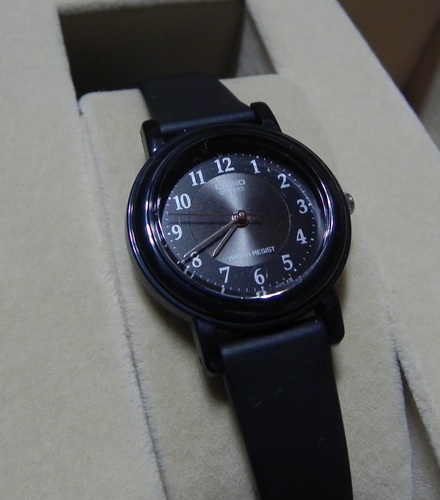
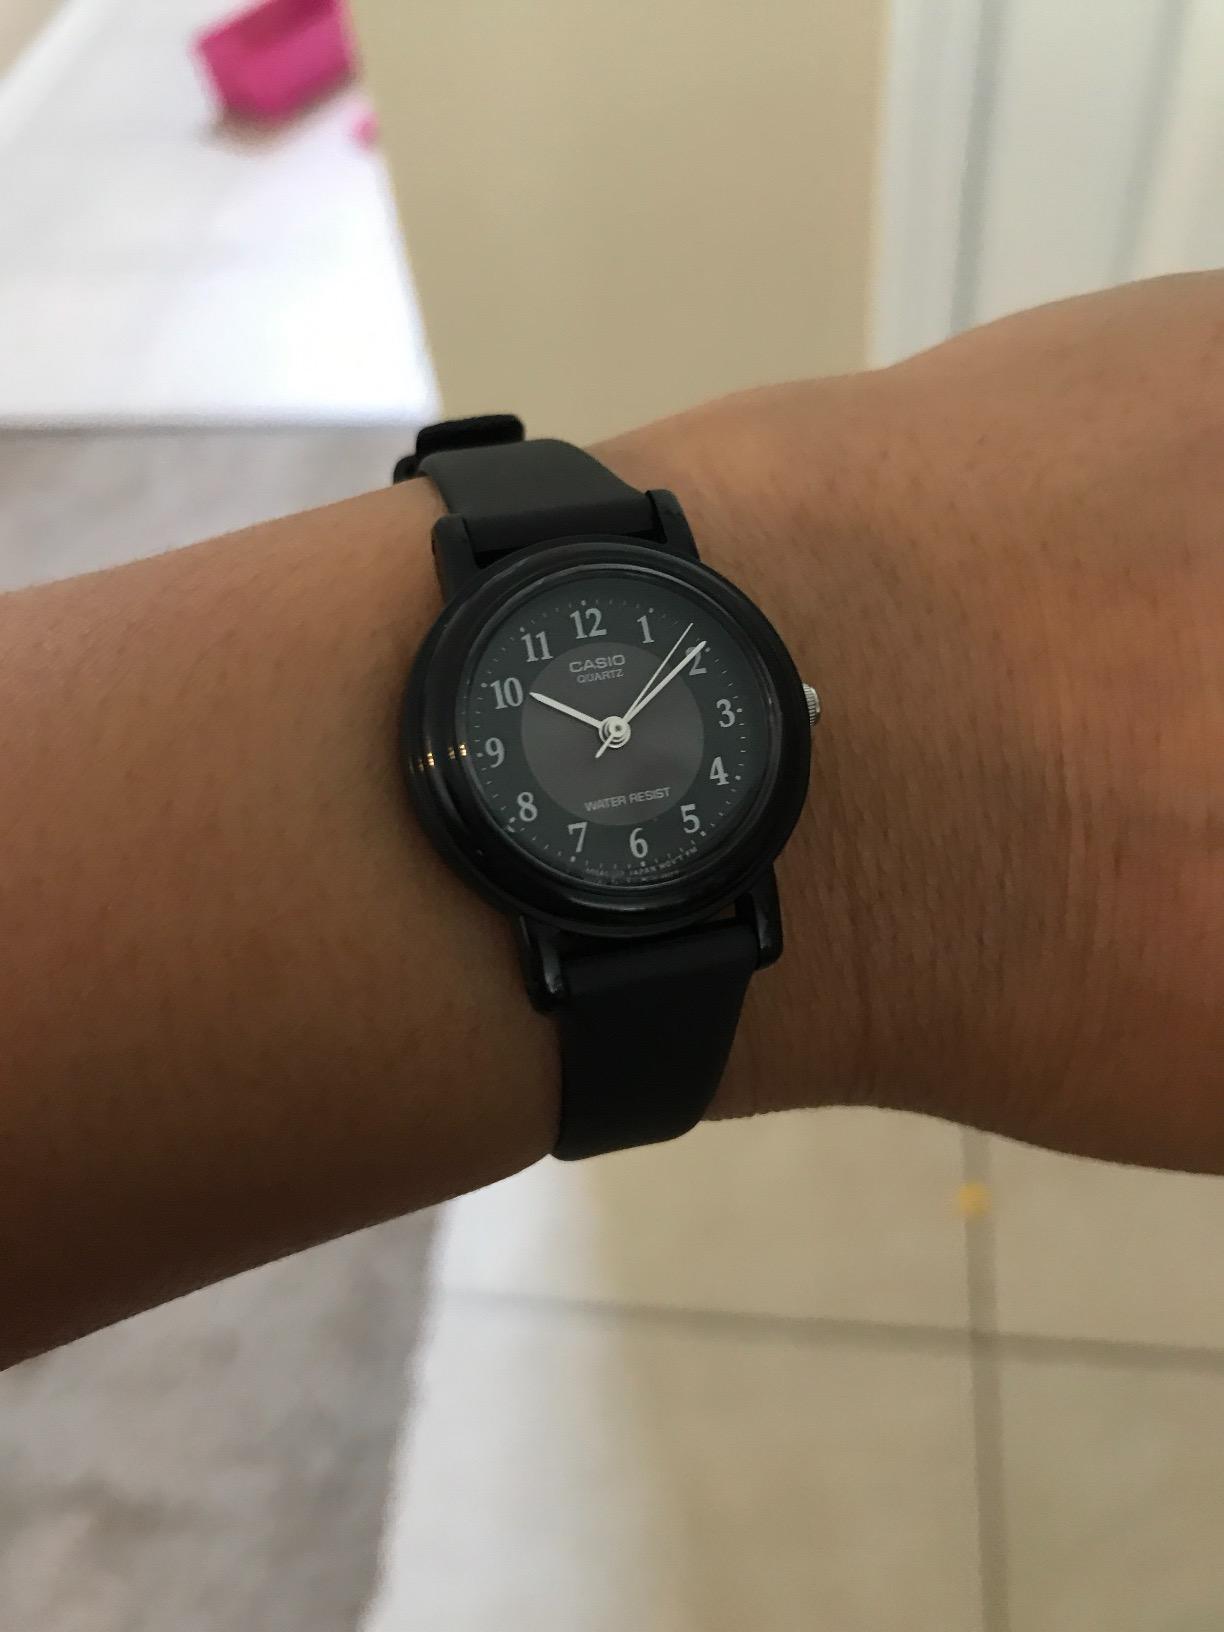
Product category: accessories_watch
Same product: yes